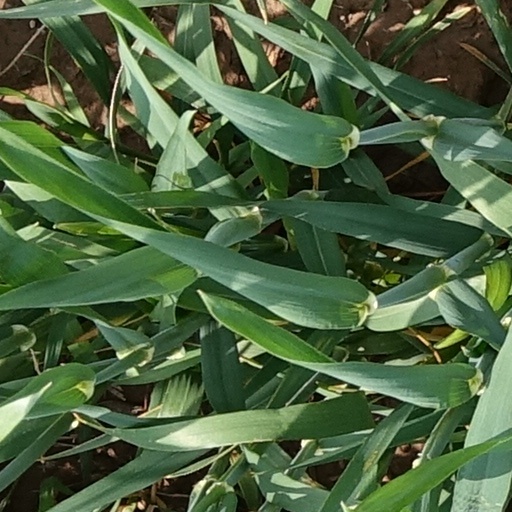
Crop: wheat